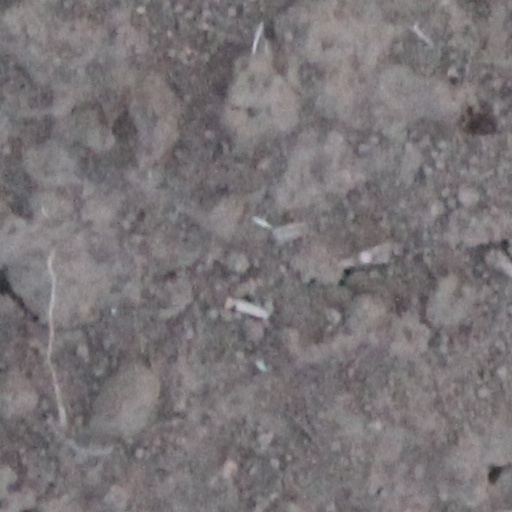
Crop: wheat